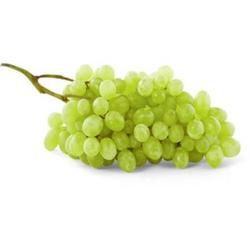
Label: Grapes